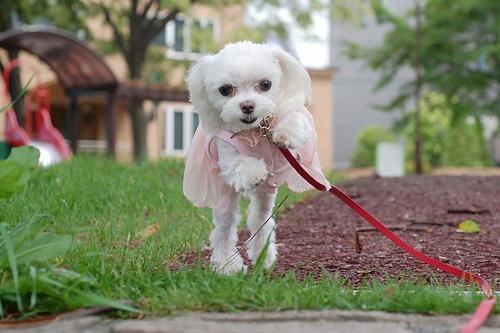
Maltese_dog